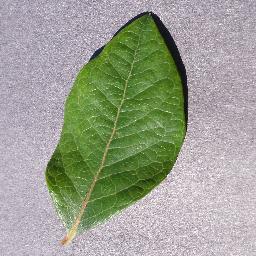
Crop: blueberry
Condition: healthy